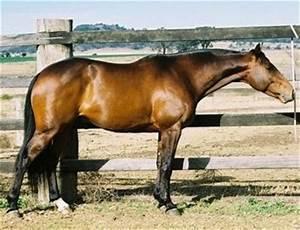
horse